NGC 6231

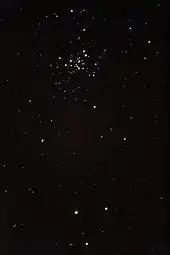
NGC 6231 "(top)" with Zeta2 and Zeta1 Scorpii "(bottom)"

NGC 6231 (also known as Caldwell 76 or the Baby Scorpion Cluster) is an open cluster in the southern sky located half a degrees north of Zeta Scorpii. NGC 6231 is part of a swath of young, bluish stars in the constellation Scorpius known as the Scorpius OB1 association. The star Zeta (HR 6262) is a member of this association, while its brighter apparent partner, Zeta (HR 6271), is only 150 ly from Earth and so is not a member.